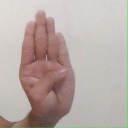
अक्षर: ब